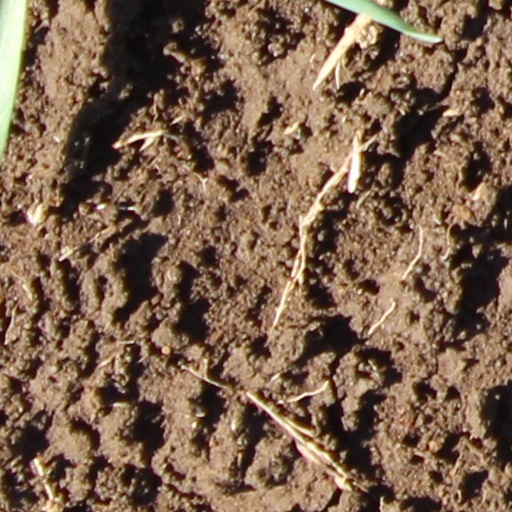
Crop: wheat